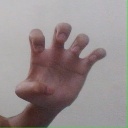
अक्षर: झ